Birla Planetarium, Chennai

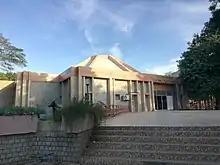
Planetarium theatre house

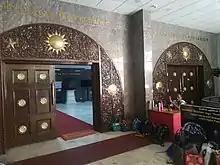
Entrance hall to the planetarium theatre

The Tamil Nadu Science and Technology Centre (TNSTC) was established in 1983 and is functioning with the financial assistance of the Government